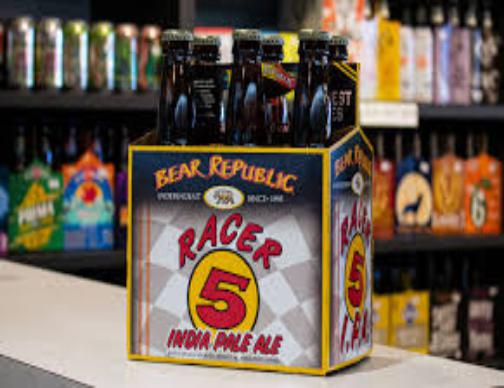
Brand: Bear Republic
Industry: Food